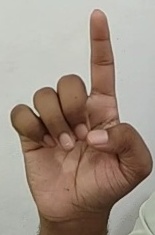
ASL sign: D